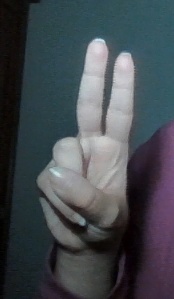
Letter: taa